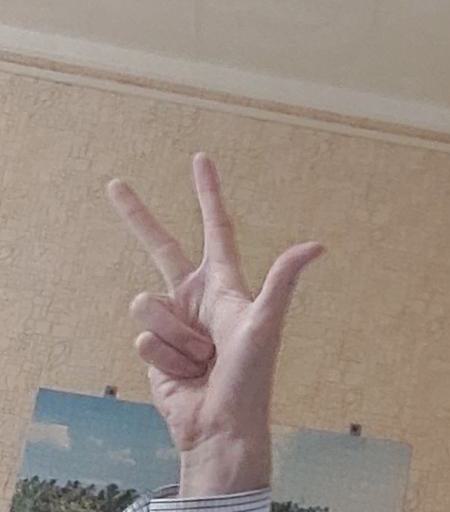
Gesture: three2